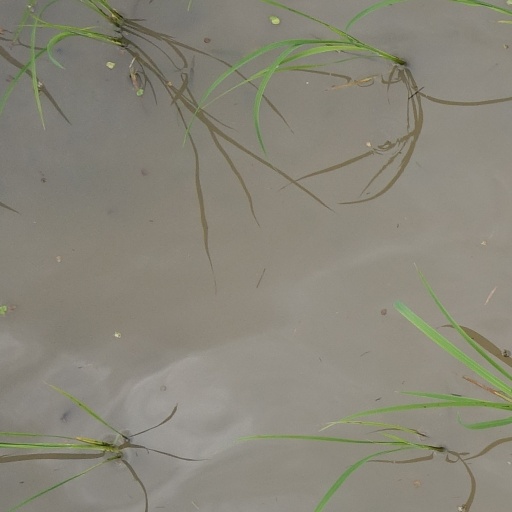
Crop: rice